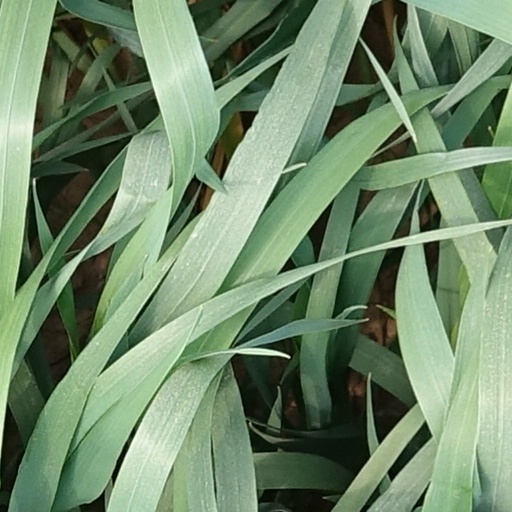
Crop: wheat